Emergency vehicle equipment

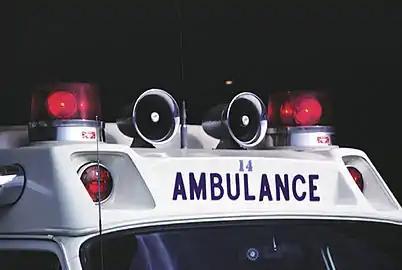
An ambulance with two red revolving lights (beacons) mounted above two flashing red lights, with two speakers between for the vehicle's electronic siren. Also seen are two antennae; the one seen between the two speakers is for a two-way radio, while the one seen in front of the flashing light on the left is probably for the vehicle's conventional AM/FM radio.

Emergency vehicle equipment is any equipment fitted to, or carried by, an emergency vehicle, other than the equipment that a standard non-emergency vehicle is fitted with (such as headlights, steering wheels, and windshield/windscreens).